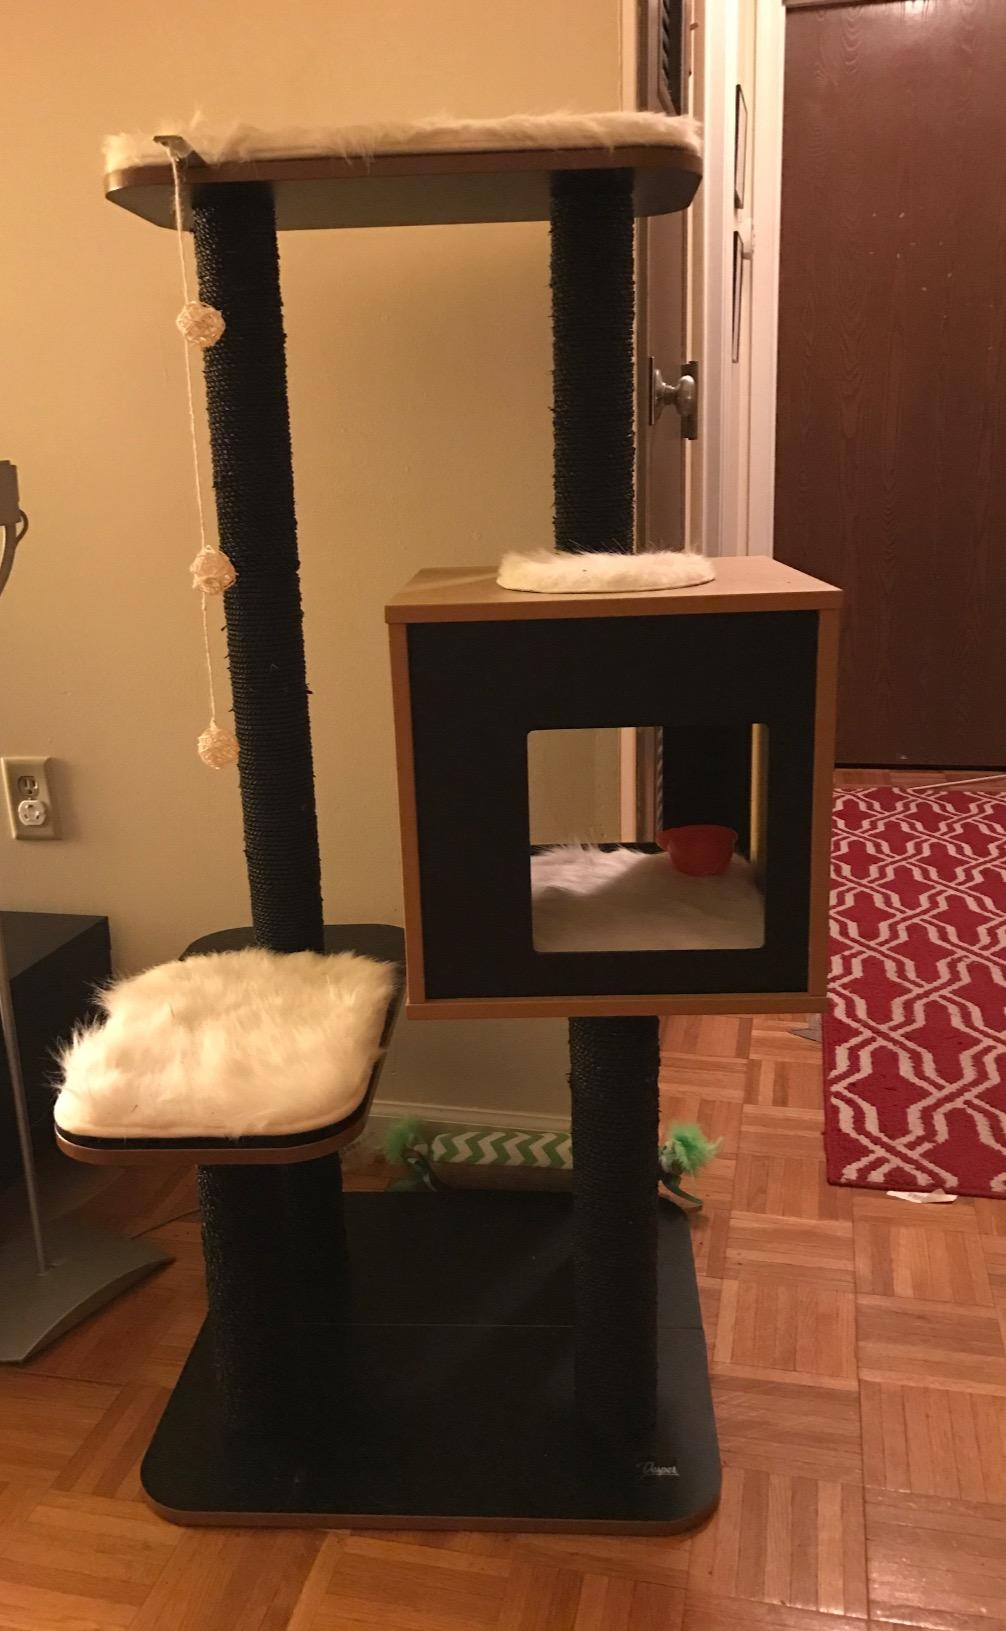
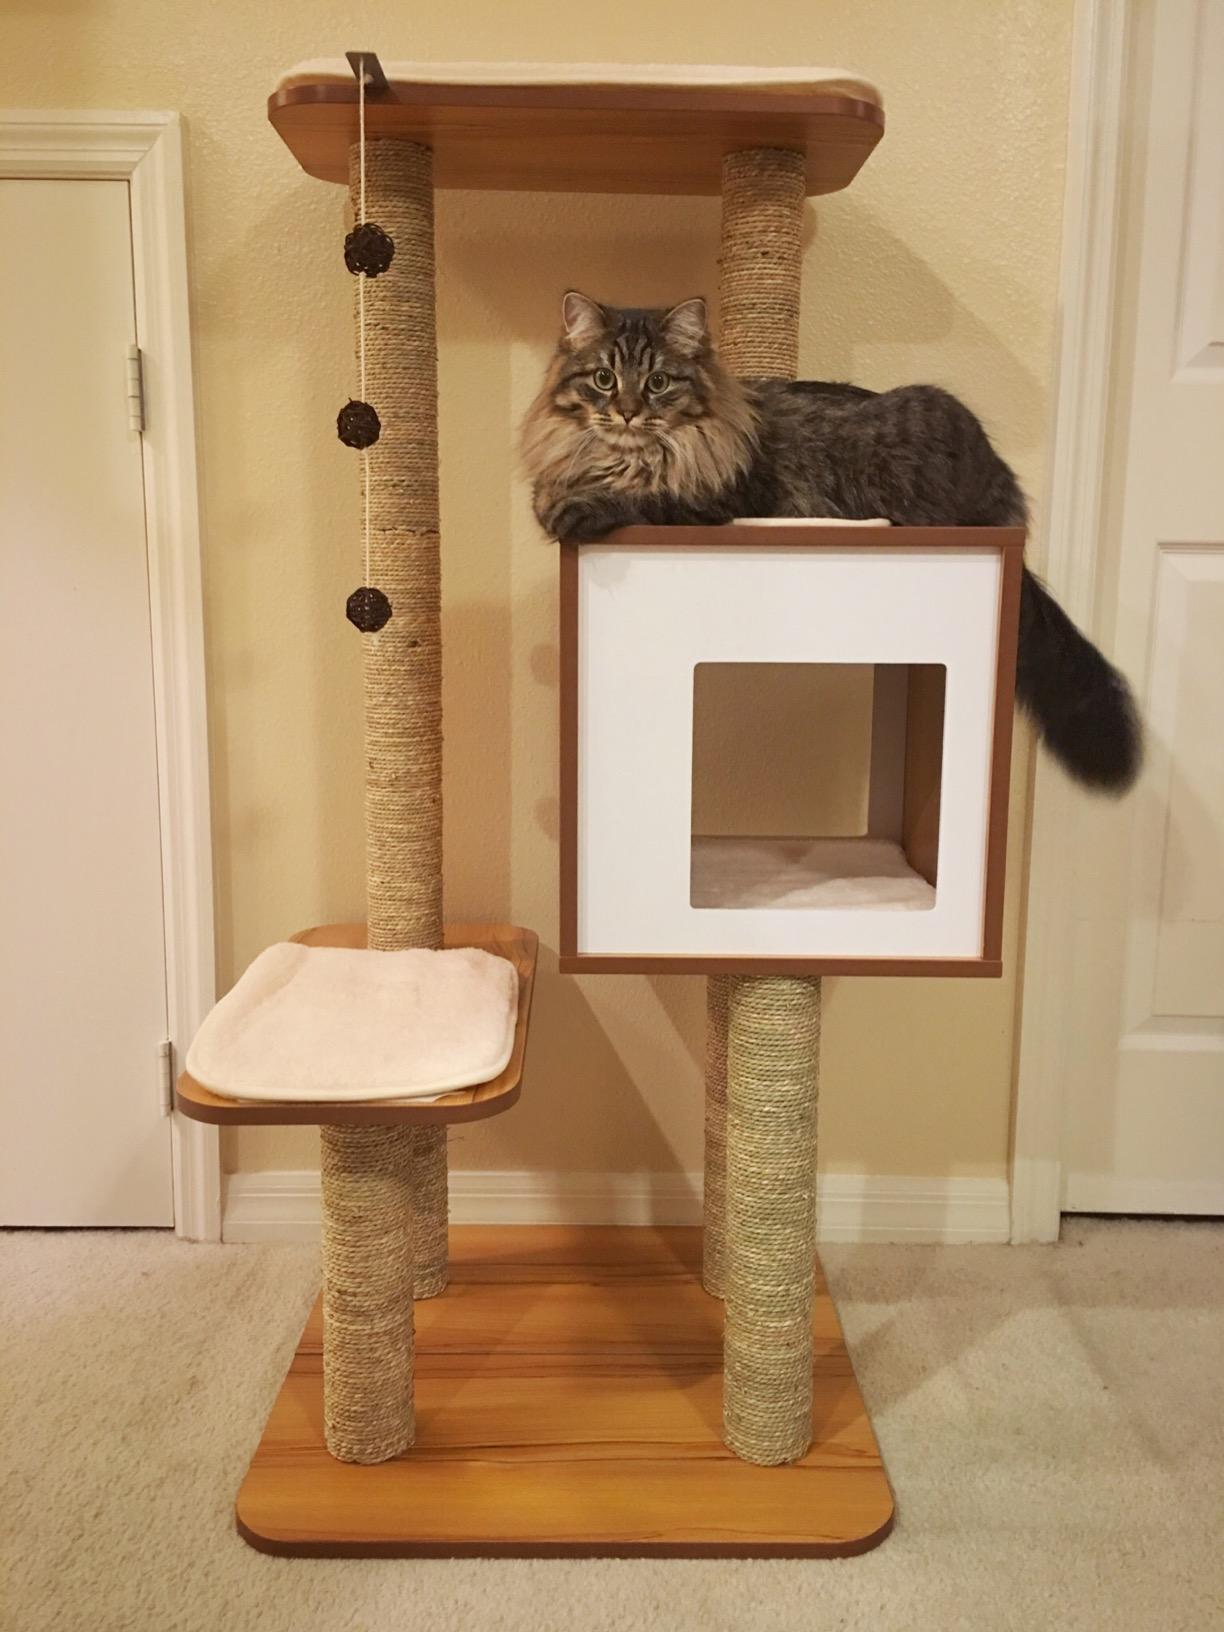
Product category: items_cat tree
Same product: no